Culture of Tunisia

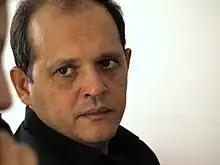
Anouar Brahem

The 1960s and 1970s witnessed the emergence of composers and performers working mostly in the orchestra of the Tunisian Radio and Television. Song using melodies and popular rhythms experienced a significant rise. From the 1980s, the music scene saw the emergence of a generation of musicians, composers and performers of Arab and Western musical training who believed that Tunisian music needed new song writing techniques. The emergence of new patterns of racial and improvised music since the late 1990s changed the musical landscape of Tunisia. At the same time, the majority of the population is attracted by the music of Arab origin (Egyptian, Lebanese or Syrian). Popular western music has also had major success with the emergence of many groups and festivals, including rock music, hip hop, reggae and jazz.